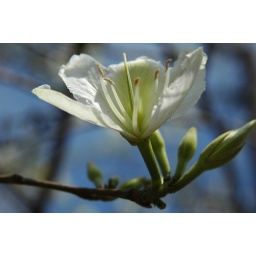
White flower against the sky